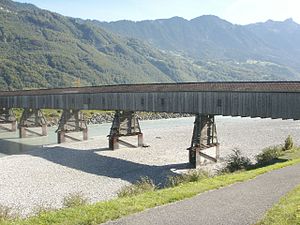
Alte Rheinbrücke Vaduz–Sevelen
Broen set fra Sevelen
Alte Rheinbrücke Vaduz–Sevelen er en træbro over Rhinen, som forbinder Liechtensteins hovedstad Vaduz med kommunen Sevelen i Kanton Sankt Gallen i Schweiz. Broen er 135 meter lang og er den sidste bevarede træbro over Rhinen på dens løb i Alperne.